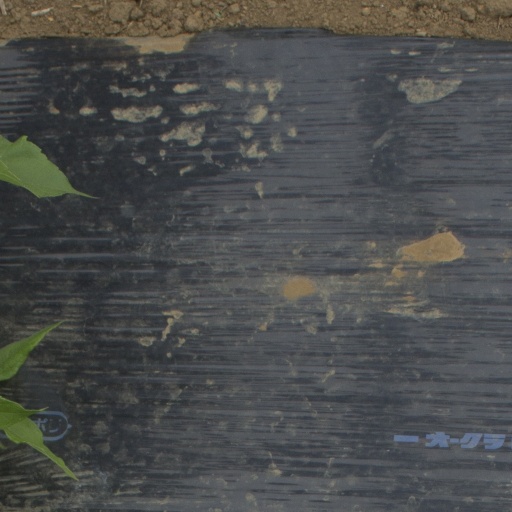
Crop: Jerusalem artichoke